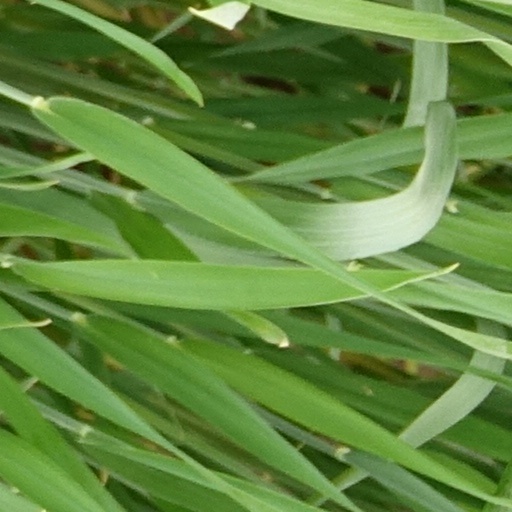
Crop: wheat